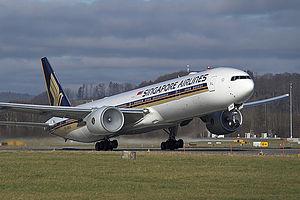
"Singapore Airlines Limited est une compagnie aérienne, basée à Singapour, considérée comme une des meilleures du monde depuis quelques années. La compagnie a été élue 2ᵉ Compagnie de l'Année au World Airline Awards de Skytrax derrière Qatar Airways en 2015. Selon Skytrax encore, Singapore Airlines est au 1ᵉʳ rang mondial au ""Best Business Class Award"" 2015.